Straw-necked ibis

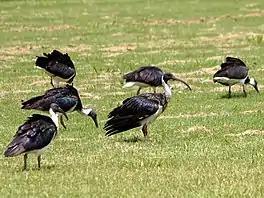
Straw-necked ibis flock

Straw-neck ibises are partly migratory: some birds are sedentary, while others make seasonal or erratic movements when water conditions vary. Seasonal migrations are recorded from south-eastern and northern Australia, as well as from coast and inland wetlands in central Australia, and across the Torres Strait between north-eastern Australia and southern New Guinea. Non-breeding migrants arrive in western Australia and leave in autumn, the arrival dates are closely correlated with rainfall during the preceding spring. They typically fly in line or in V formation, reaching high altitudes during long-distance movements.